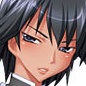
Portrait style: Anime Portrait